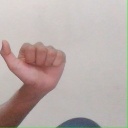
अक्षर: त